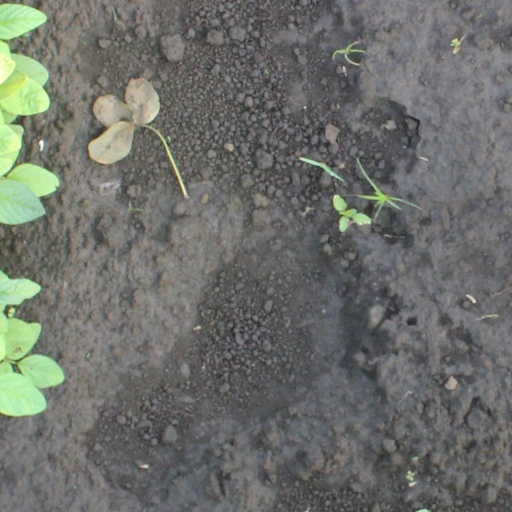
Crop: soybean